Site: brandenburg
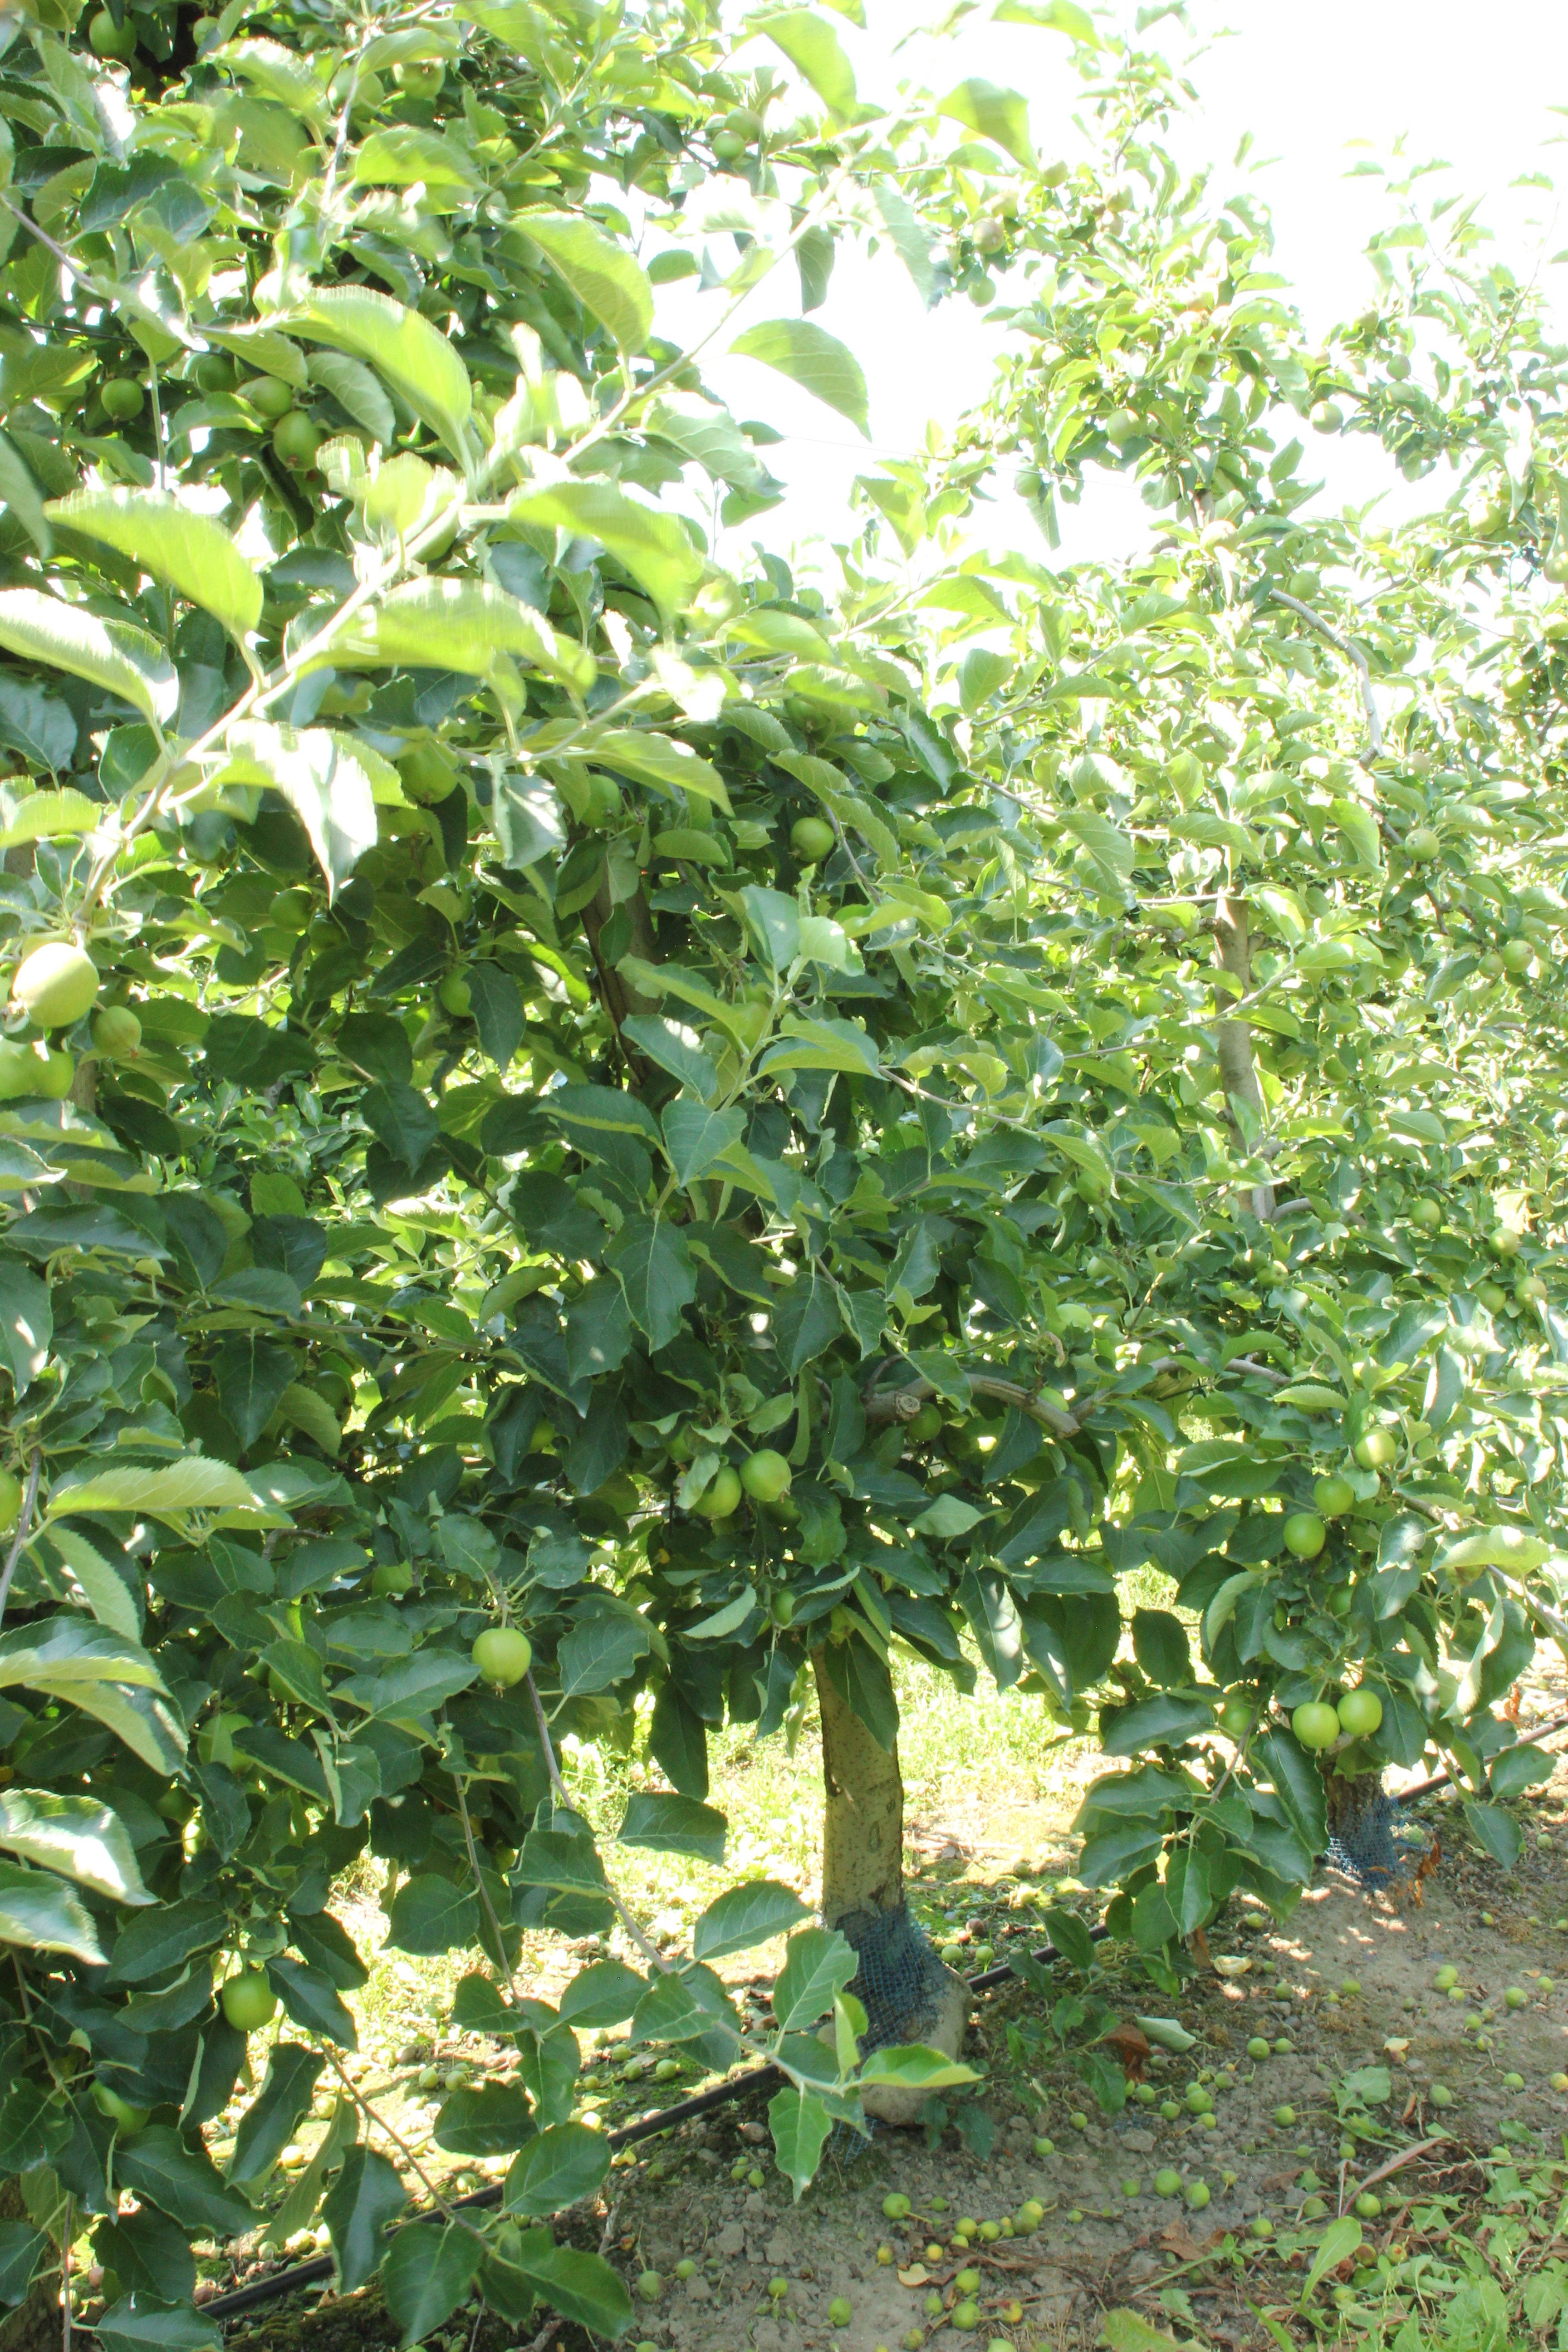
Growth stage (BBCH 74): Development of fruit